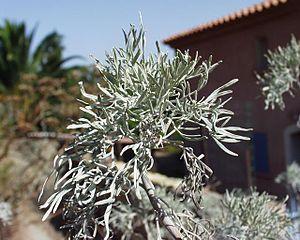
L'armoise arborescente est un petit arbuste persistant, de forme érigée, de la famille des Asteraceae. C'est une armoise analogue à l'absinthe.